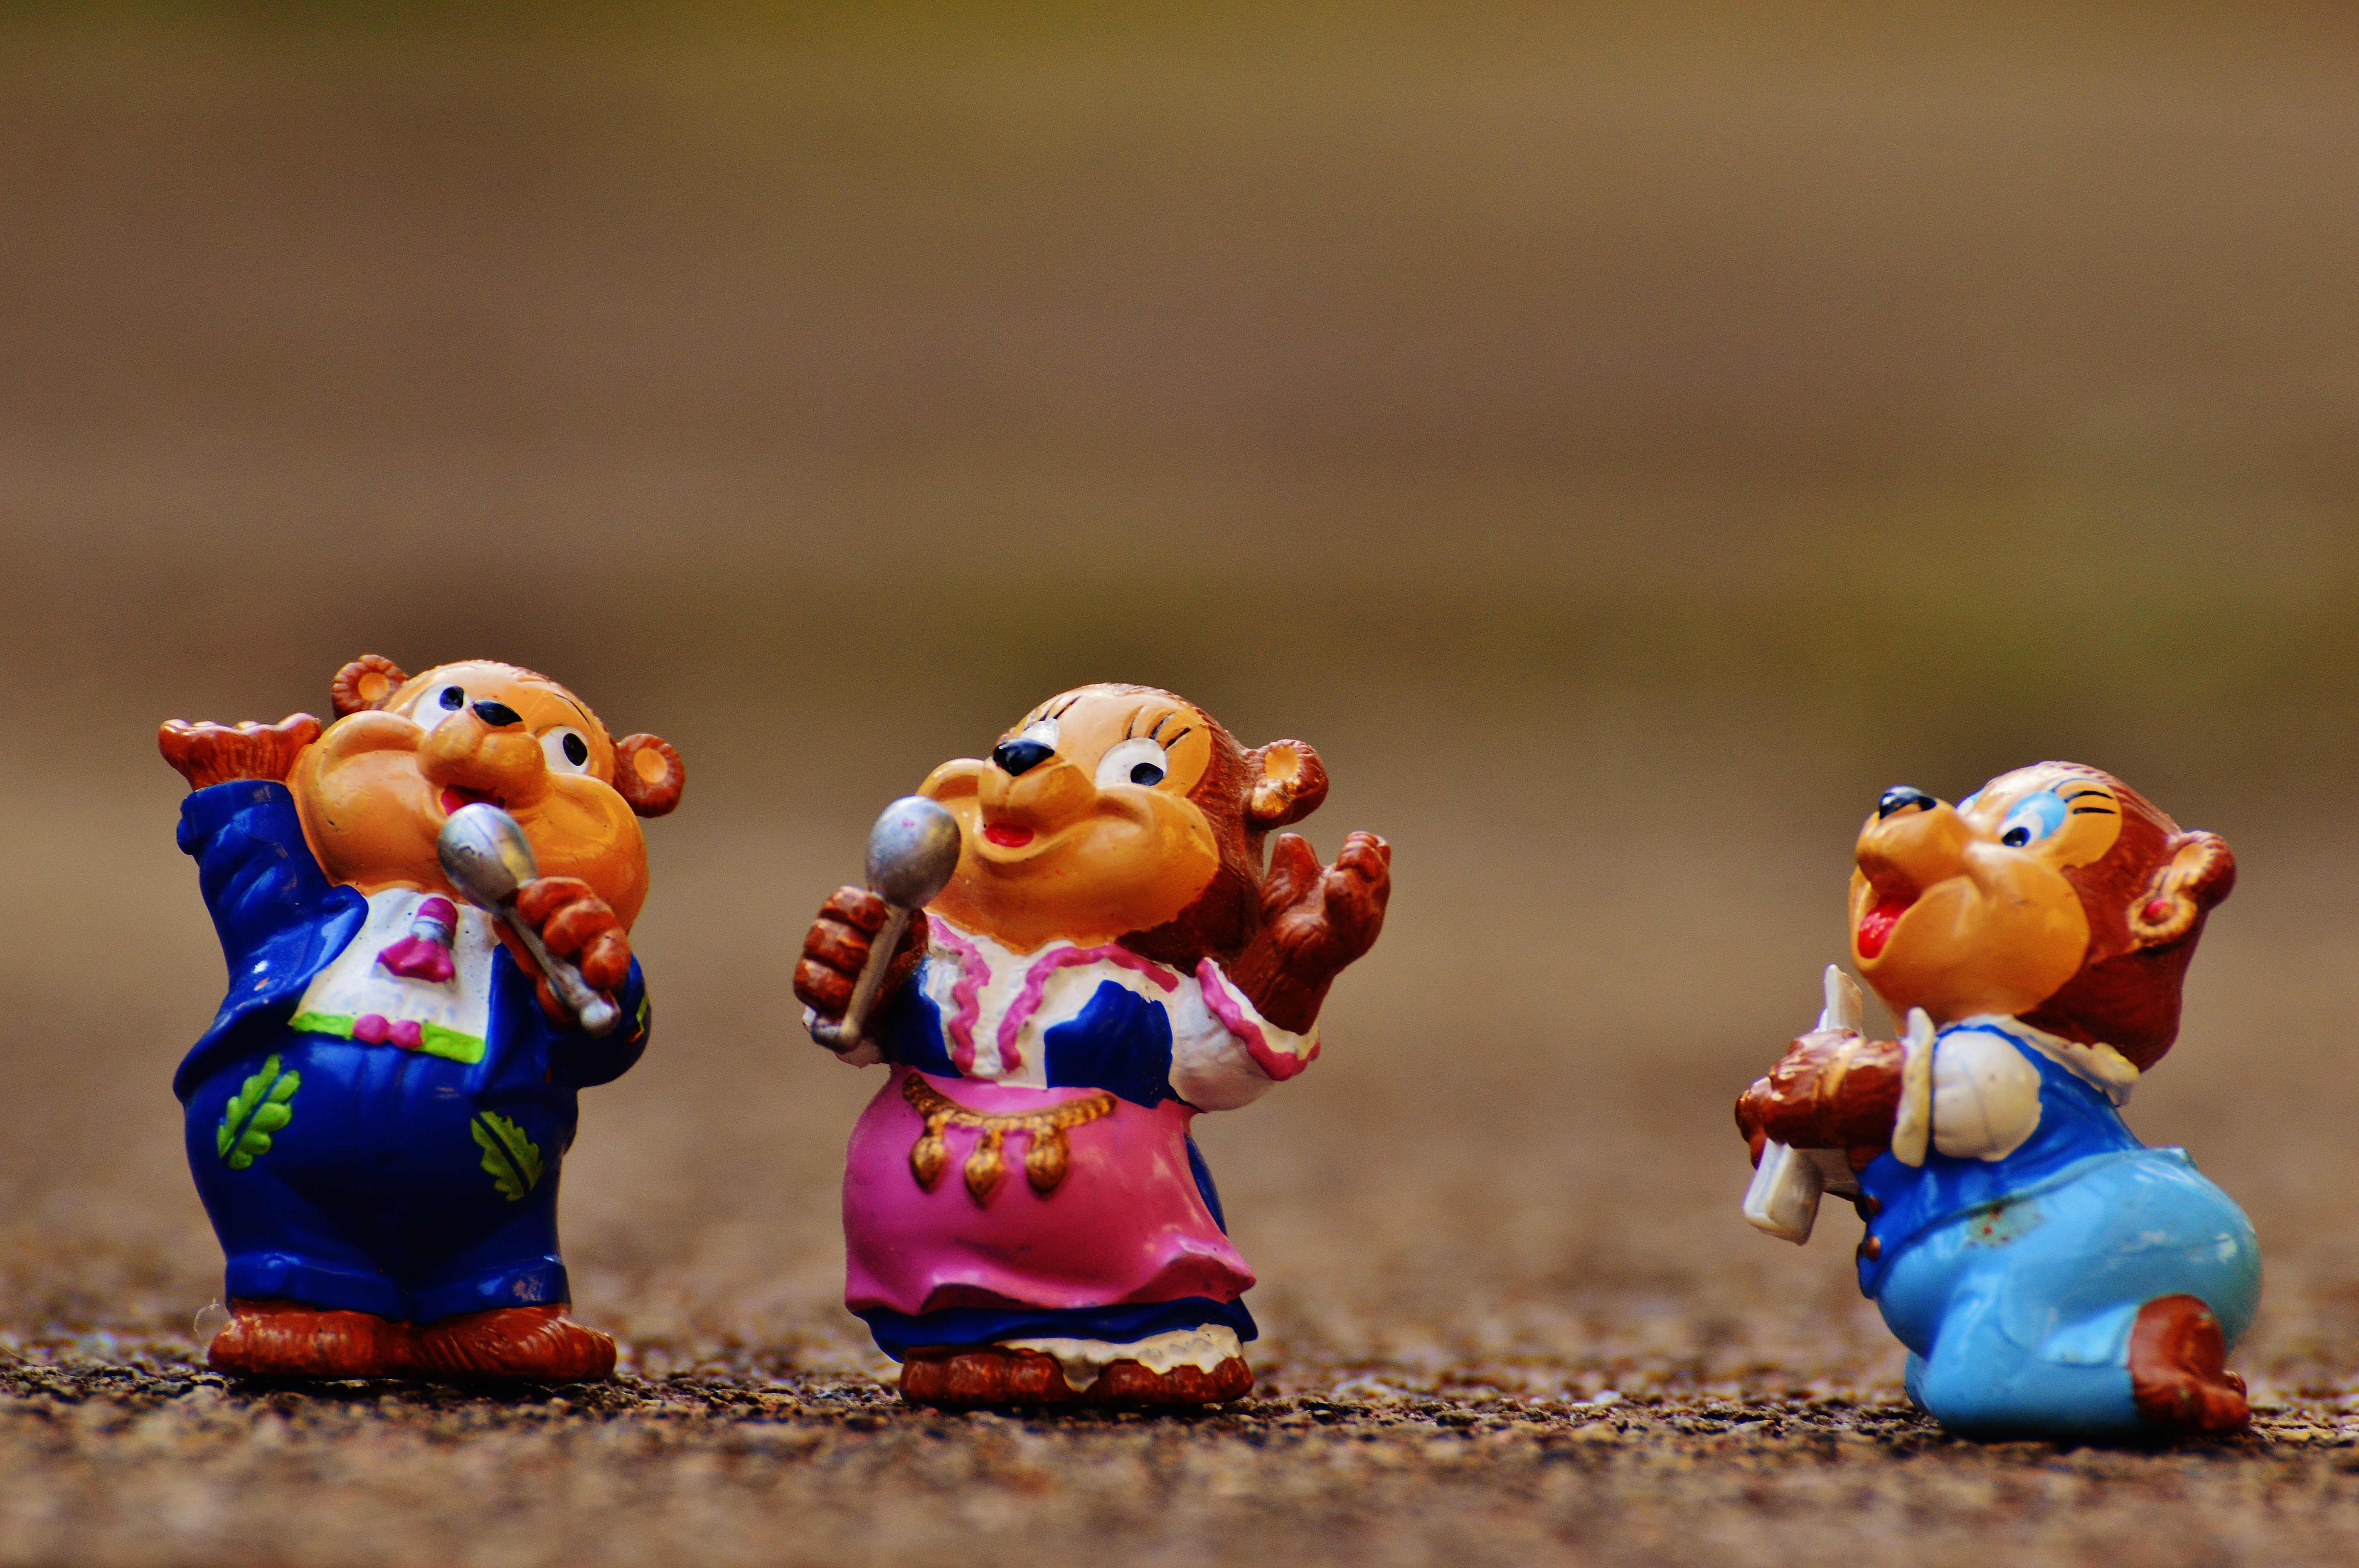
play, sweet, plastic, cute, bear, color, instrument, musician, toy, fan, sing, fun, figure, figurine, toys, bears, funny, bavaria, action figure, figures